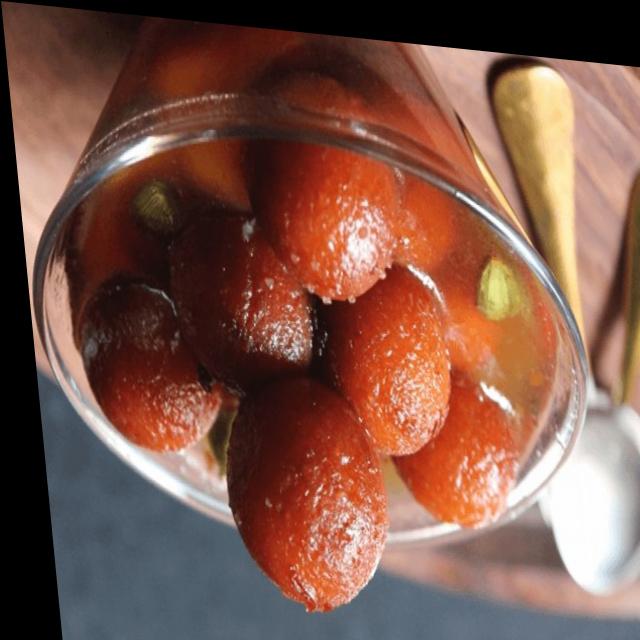
Dish: gulab_jamun